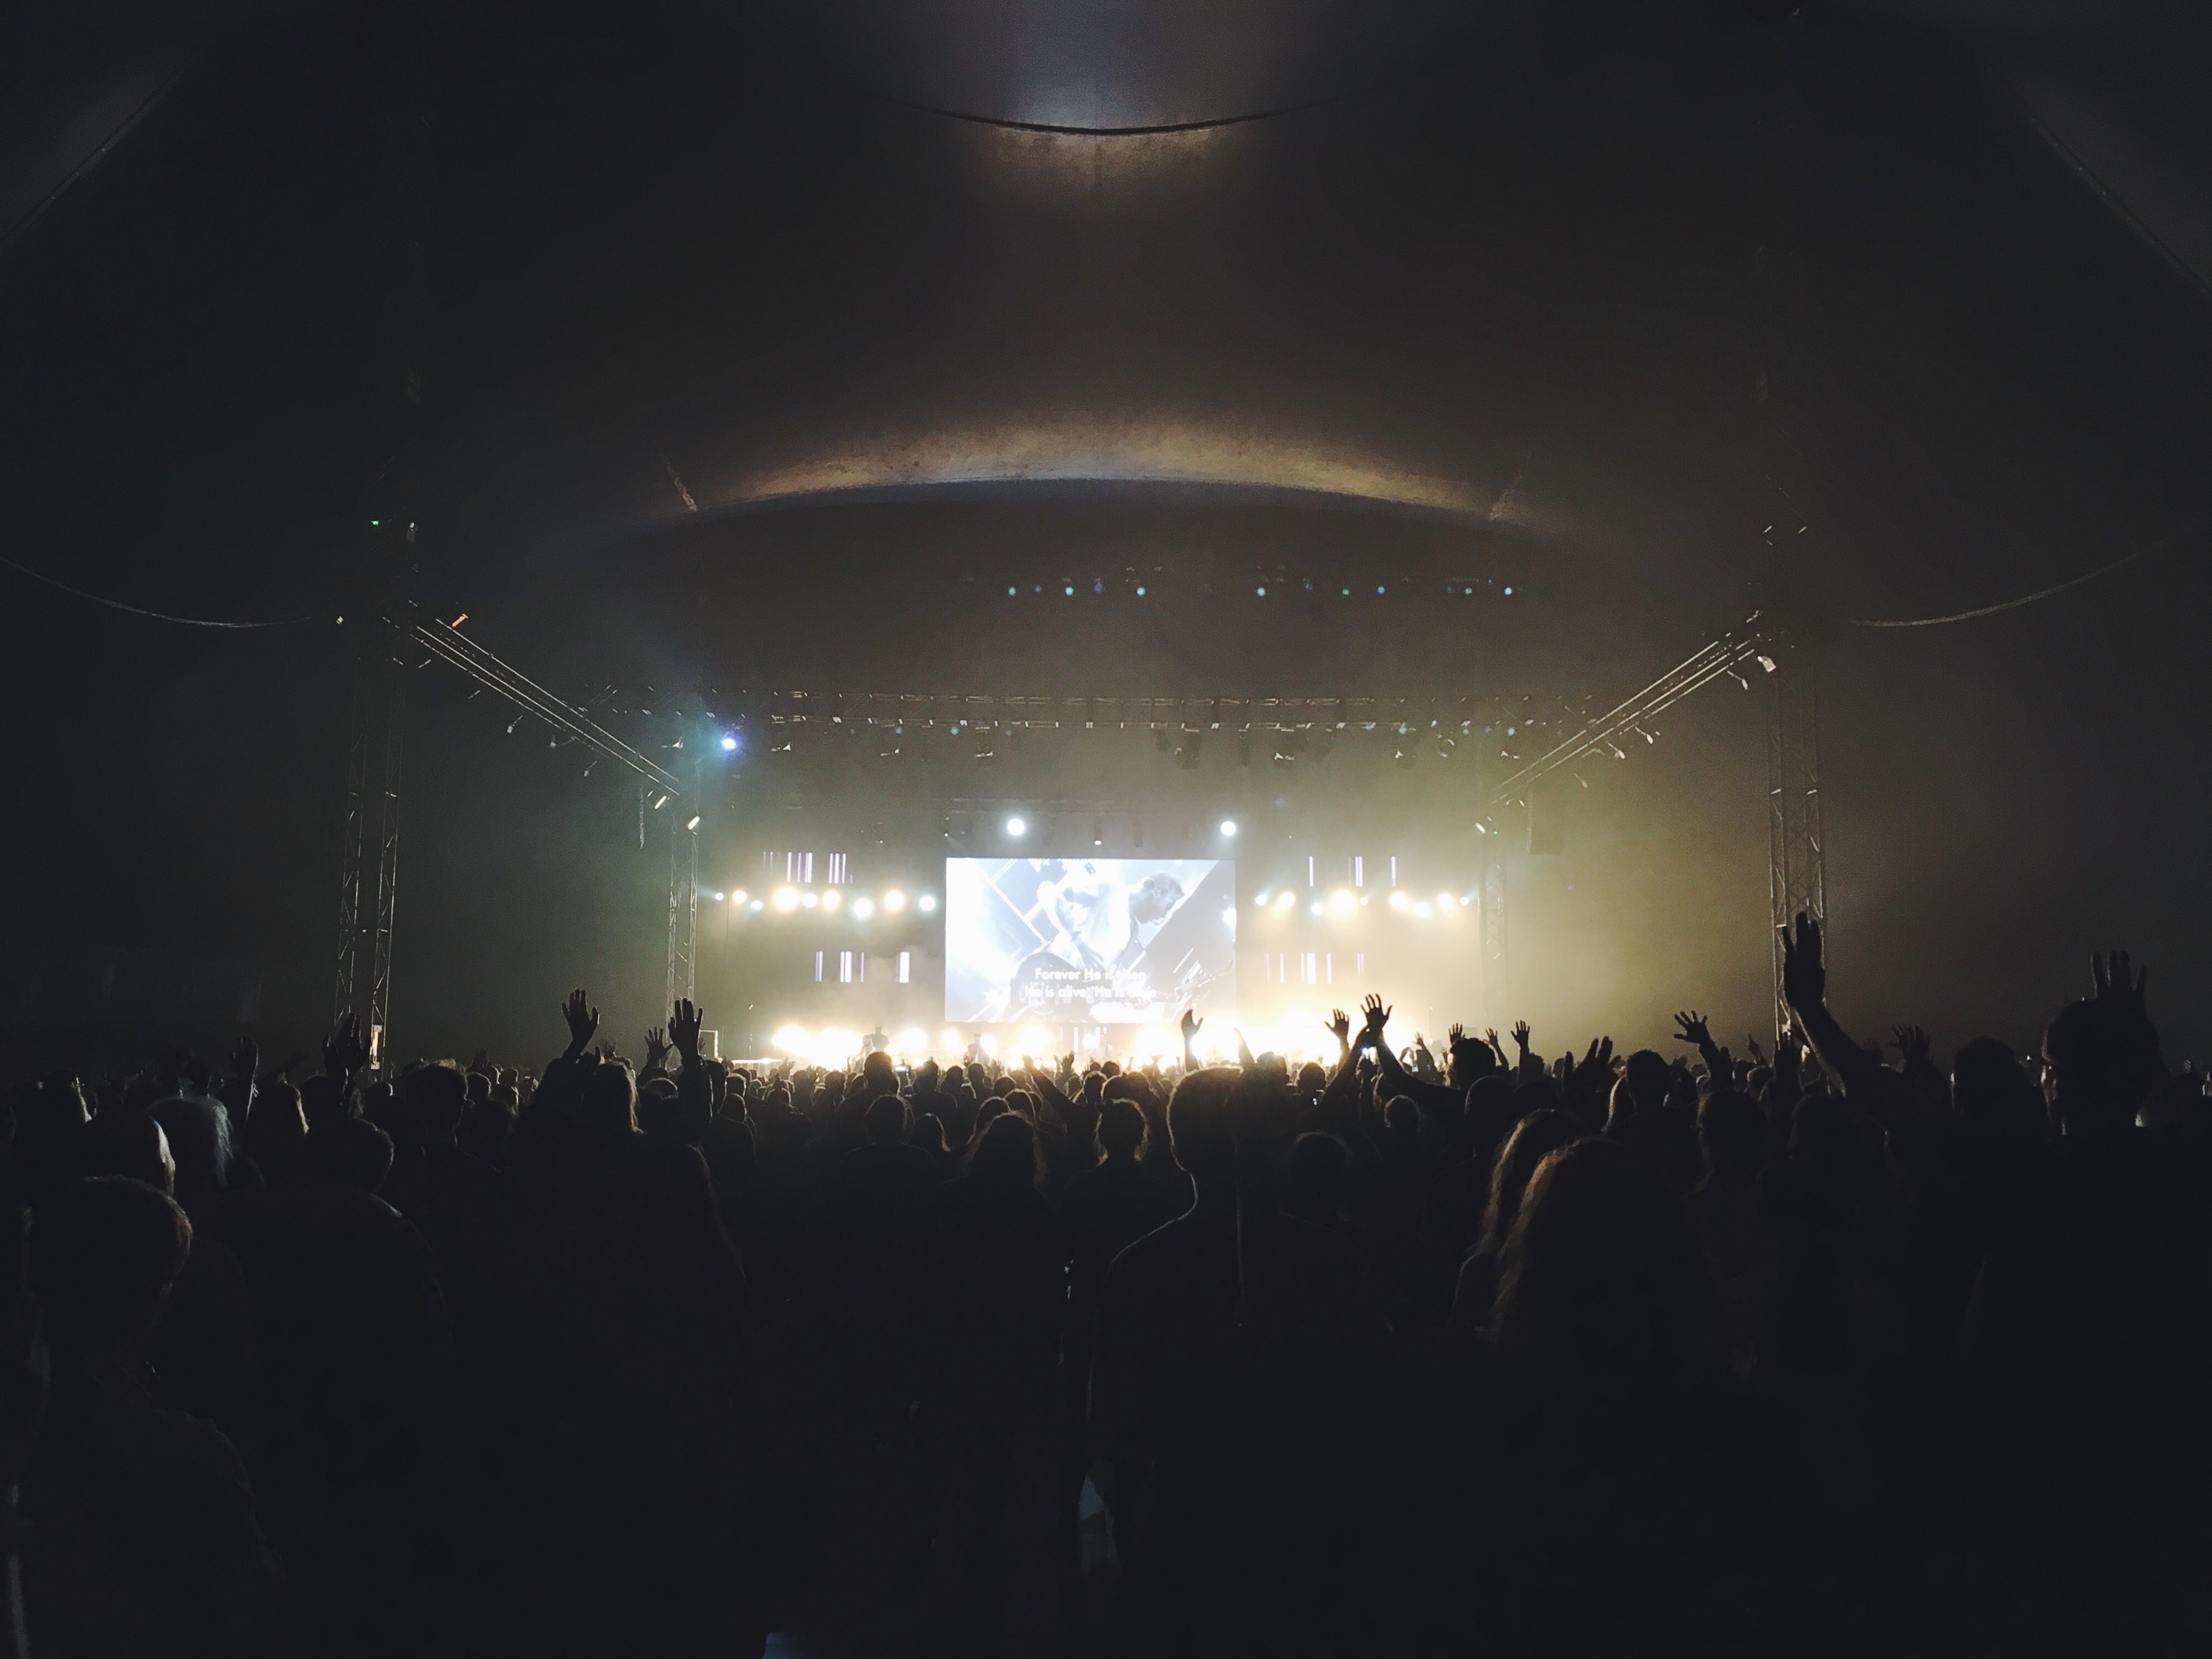
music, light, night, crowd, concert, live, darkness, gig, stage, performance, entertainment, performing arts, rock concert, atmosphere of earth